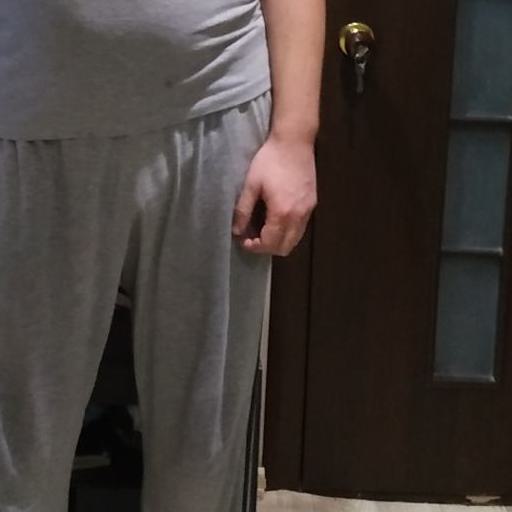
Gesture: no_gesture